Ledger stone

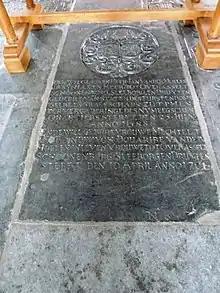
Ledger stone from St Stevenskerk, Nijmegen (1668/1701). Heren van Overasselt

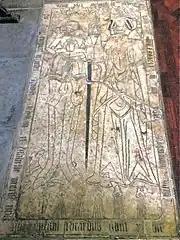
St Mary Magdalene, Geddington, Northamptonshire, monument to Richard and Isabel Tresham, 1433

Rocks from the Tournai area date from the Carboniferous Period and have been used to define the Tournaisian Age, a subdivision of the Carboniferous lasting from 359 to 345 million years ago. Tournai stone is a dark limestone which takes a polish and was used particularly in the Romanesque period for sculpted items such as Tournai fonts. It is sometimes called Tournai marble, though this is geologically inaccurate. These marbles are found over a large area of central Belgium and normally have white inclusions and fossils in them, but there is also the "Nero Belgio" which is almost jet black in appearance and come from quarries that are still operating at Golzinne and Mazy. It is noticeable that an almost jet black marble, similar to "Nero Belgio" occurs as ledger slabs in the latter part of the 18th and early 19th centuries, an example being Dean Kaye's memorial in Lincoln Cathedral. Many other black ledger stones of the 17th to 19th centuries have white flecking, which may also suggest that they come from Belgian sources. Neave notes references in the Hull port books in the 17th and 18th centuries to the importation of ledger stones, and draws comparisons between those in churches in Humberside and those in St Bavokerk's church in Haarlem. Some of the closest examples of ledgerstones come from the St Stevenskerk, Nijmegen, but the Dutch examples normally use upper case lettering for the inscriptions. In a survey of heraldic ledger stones in Kent churches made by N. E. Toke in 1929 a specimen of a stone was sent to Dr. H. Thomas of the Geological Museum who reported "the stone to be a black limestone of carboniferous age … which comes principally from Belgium…. It is probable that these monumental slabs were imported from Belgium in the same way as plates of 'latten' (laiton) had been in the era of brasses. This would account for their prevalence in Kent and East Anglia, for the transport of these heavy stones would be easier and cheaper".